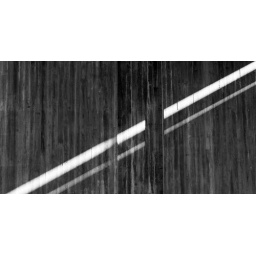
Light passes under a highway bridge